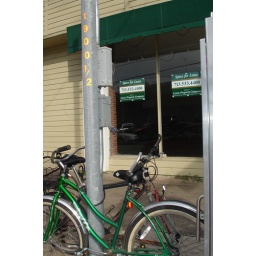
a green bike in front of a green awning 1st saturday in the heights